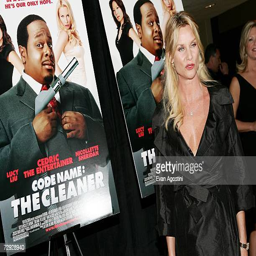
actor attends the premiere of film